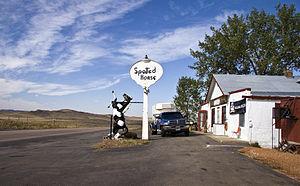
Spotted Horse, comté de Campbell, Wyoming, États-Unis